List of Ferrari road cars

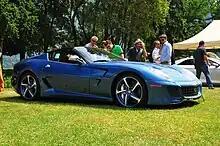
Superamerica 45 (2011)

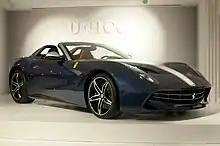
Ferrari F60 America (2014)

The pinnacle of the company's road cars are supercars produced in limited numbers; 288 GTO was initially designed for racing homologation.